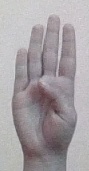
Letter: kaaf